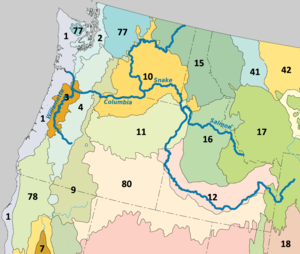
Ecorégions de niveau III avec le fleuves Columbia ainsi que ses affluents les plus importants.
Le Columbia est un fleuve circulant du Canada aux États-Unis avant de se jeter dans l'océan Pacifique.